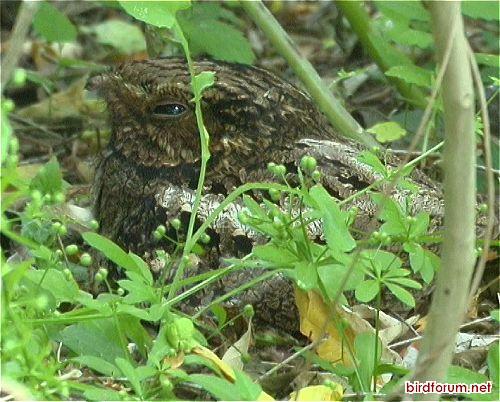
small to medium sized brown bird with large eyes and very short beak
this bird has a very short bill, a speckled brown crown, throat, and breast, and white wingbars.
this bird is completely brown with what appears to be big black eyes.
this large fluffy bird is colored predominately in various shades of brown.
this bird is brown in color with a very small beak, and brown eye rings.
the face of this bird is mainly brown with flecks of light cream colored feathers covering its entire body, and contains a light cool toned brown eye ring.
this bird is brown with black spots and has a very short beak.
this small bird has a blend of brown, white and black tree colors covering its head and body.
this bird has a toad like appearance with dark brown, black and white spots covering its whole body.
this bird has wings that are brown and has a short bill
Species: Chuck Will Widow